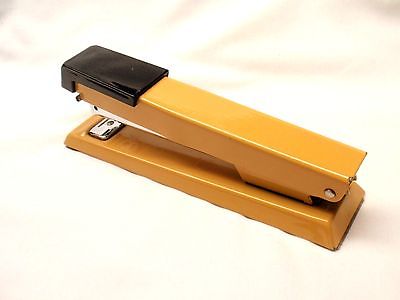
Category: stapler